Conrad Grünenberg

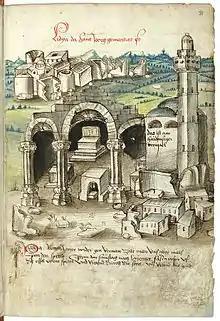
The Church of Saint George and Mosque of Al-Khadr, Lydda, with the mosque labelled as "ain haidnischer tempel", "a pagan temple" (Cod. St. Peter pap. 32 fol. 33r).

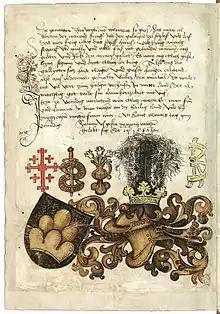
Grünenberg's coat of arms on the final page of his travelogue, with the Jerusalem cross for the Order of the Holy Sepulchre, the sword and scroll of the Cyprian Order of the Sword, the jar with the lilies of the Virgin of the Aragonese Order of the Jar, and half of the wheel of Saint Catherine.

Conrad Grünenberg, also spelled Konrad, Grünemberg, Grünberg (probably born around 1415; died 1494) was a patrician from Constance in southern Germany, known as the author of three books, two armorials and a travelogue: the "Österreichische Wappenchronik"; the "Wappenbuch", containing some 2000 coats-of-arms, which he presented as a gift to Emperor Frederick III; and the illustrated description of his 1486 pilgrimage to Jerusalem (extant in two original manuscripts, both from 1487, the Karlsruhe and the Gotha codices).